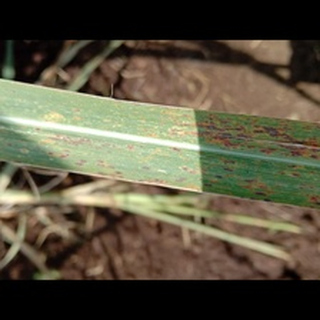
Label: sugarcane_rust